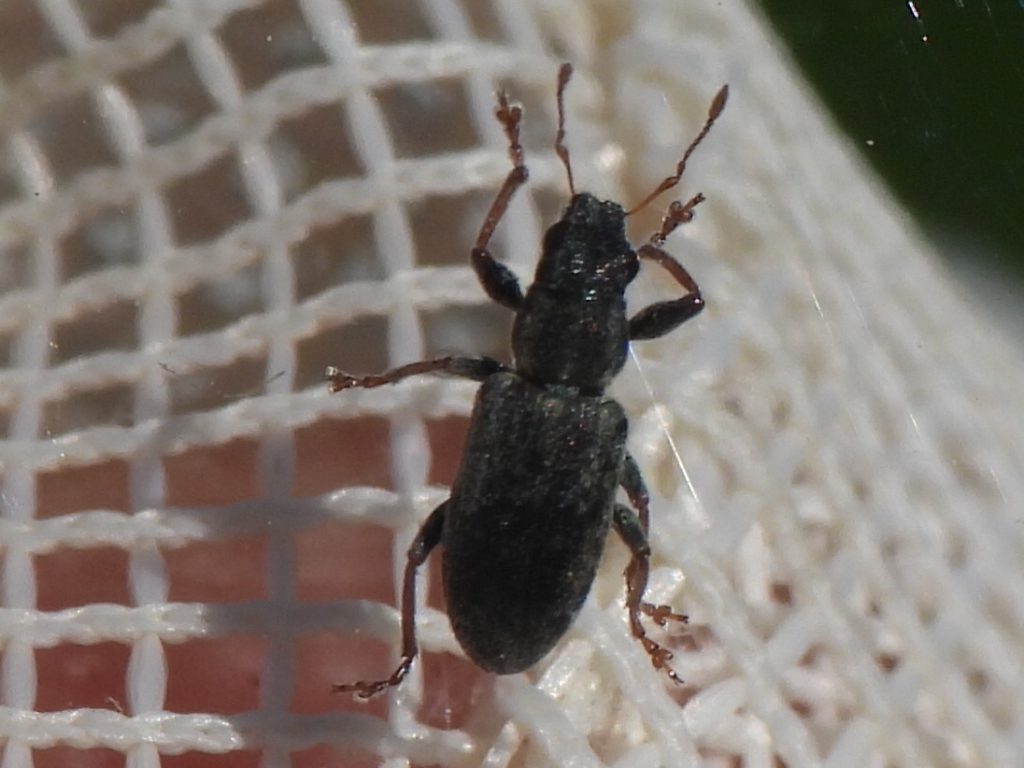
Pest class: pea_leaf_weevil